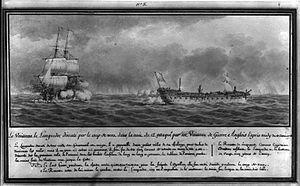
Le Languedoc est un navire de guerre français en service de 1766 à 1799. Il est lancé dans la période de sursaut patriotique qui suit les défaites de la guerre de Sept Ans. C'est un vaisseau de ligne de deuxième rang, portant 80 canons sur deux ponts. Il sert de vaisseau amiral au comte d'Estaing lors de sa campagne en Amérique en 1778-1779, puis participe à la bataille des Saintes en 1782. Rebaptisé l'Antifédéraliste en 1794 par le gouvernement révolutionnaire, puis la Victoire en 1795, il participe à diverses opérations en Méditerranée. Il est démoli en 1799.
L'histoire de la marine française de 1715 à 1789 confirme que la Marine française est désormais une force permanente après le difficile enracinement du XVIIᵉ siècle. Réduite à peu de chose en 1715, la Marine royale se reconstruit lentement dans les années 1720-1740 et se montre même très innovante pour tenter de compenser la supériorité de la Royal Navy issue des dernières guerres louis-quatorziennes. Louis XV, qui reprend la politique de paix avec l’Angleterre héritée de la période de la Régence, n’accorde pas à sa flotte la totalité des crédits que lui demandent régulièrement ses ministres ce qui fait plafonner le nombre de vaisseaux, maintient un déficit en frégates et limite souvent à peu de chose l’entraînement à la mer.